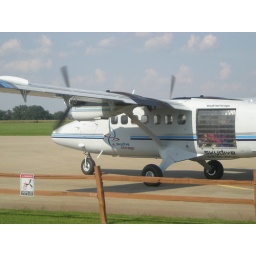
See the pink next to the hatch...that's me. Best seat in the house.